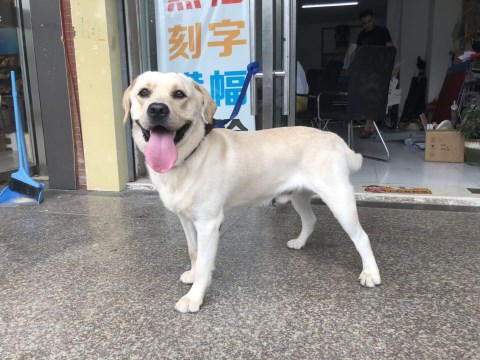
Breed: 3580-n000122-Labrador_retriever